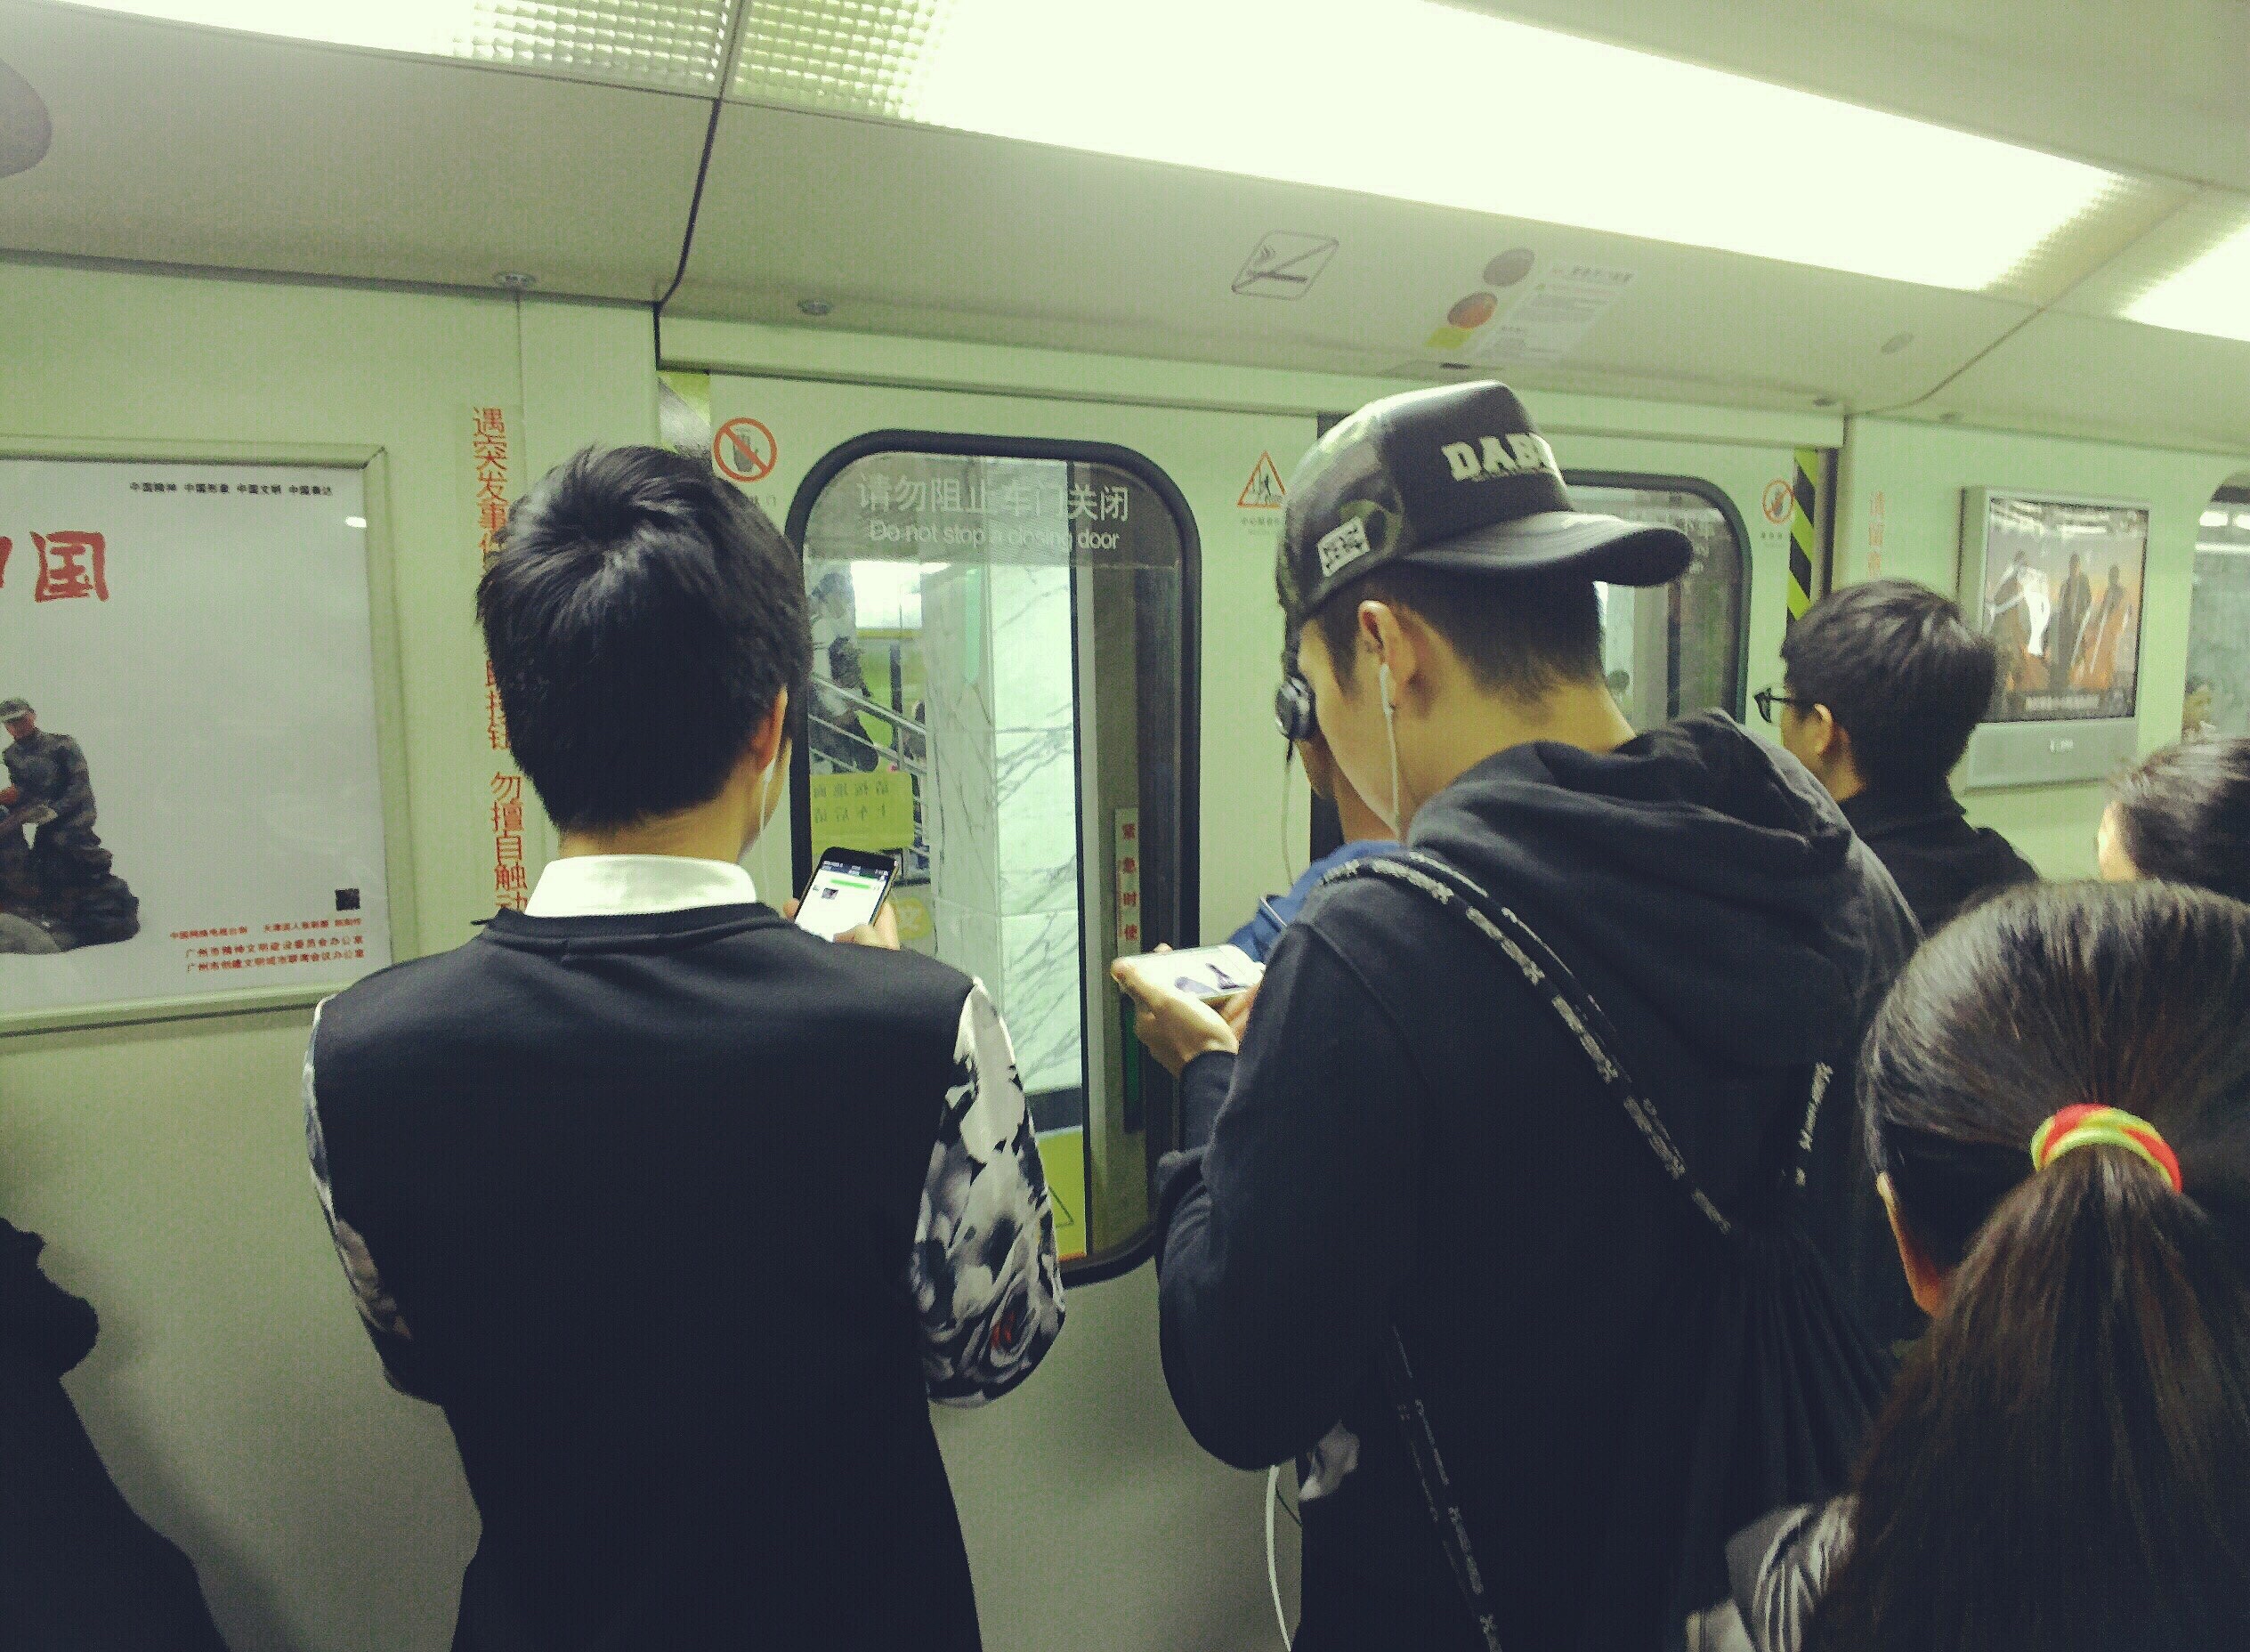
transport, public transport, shooting range